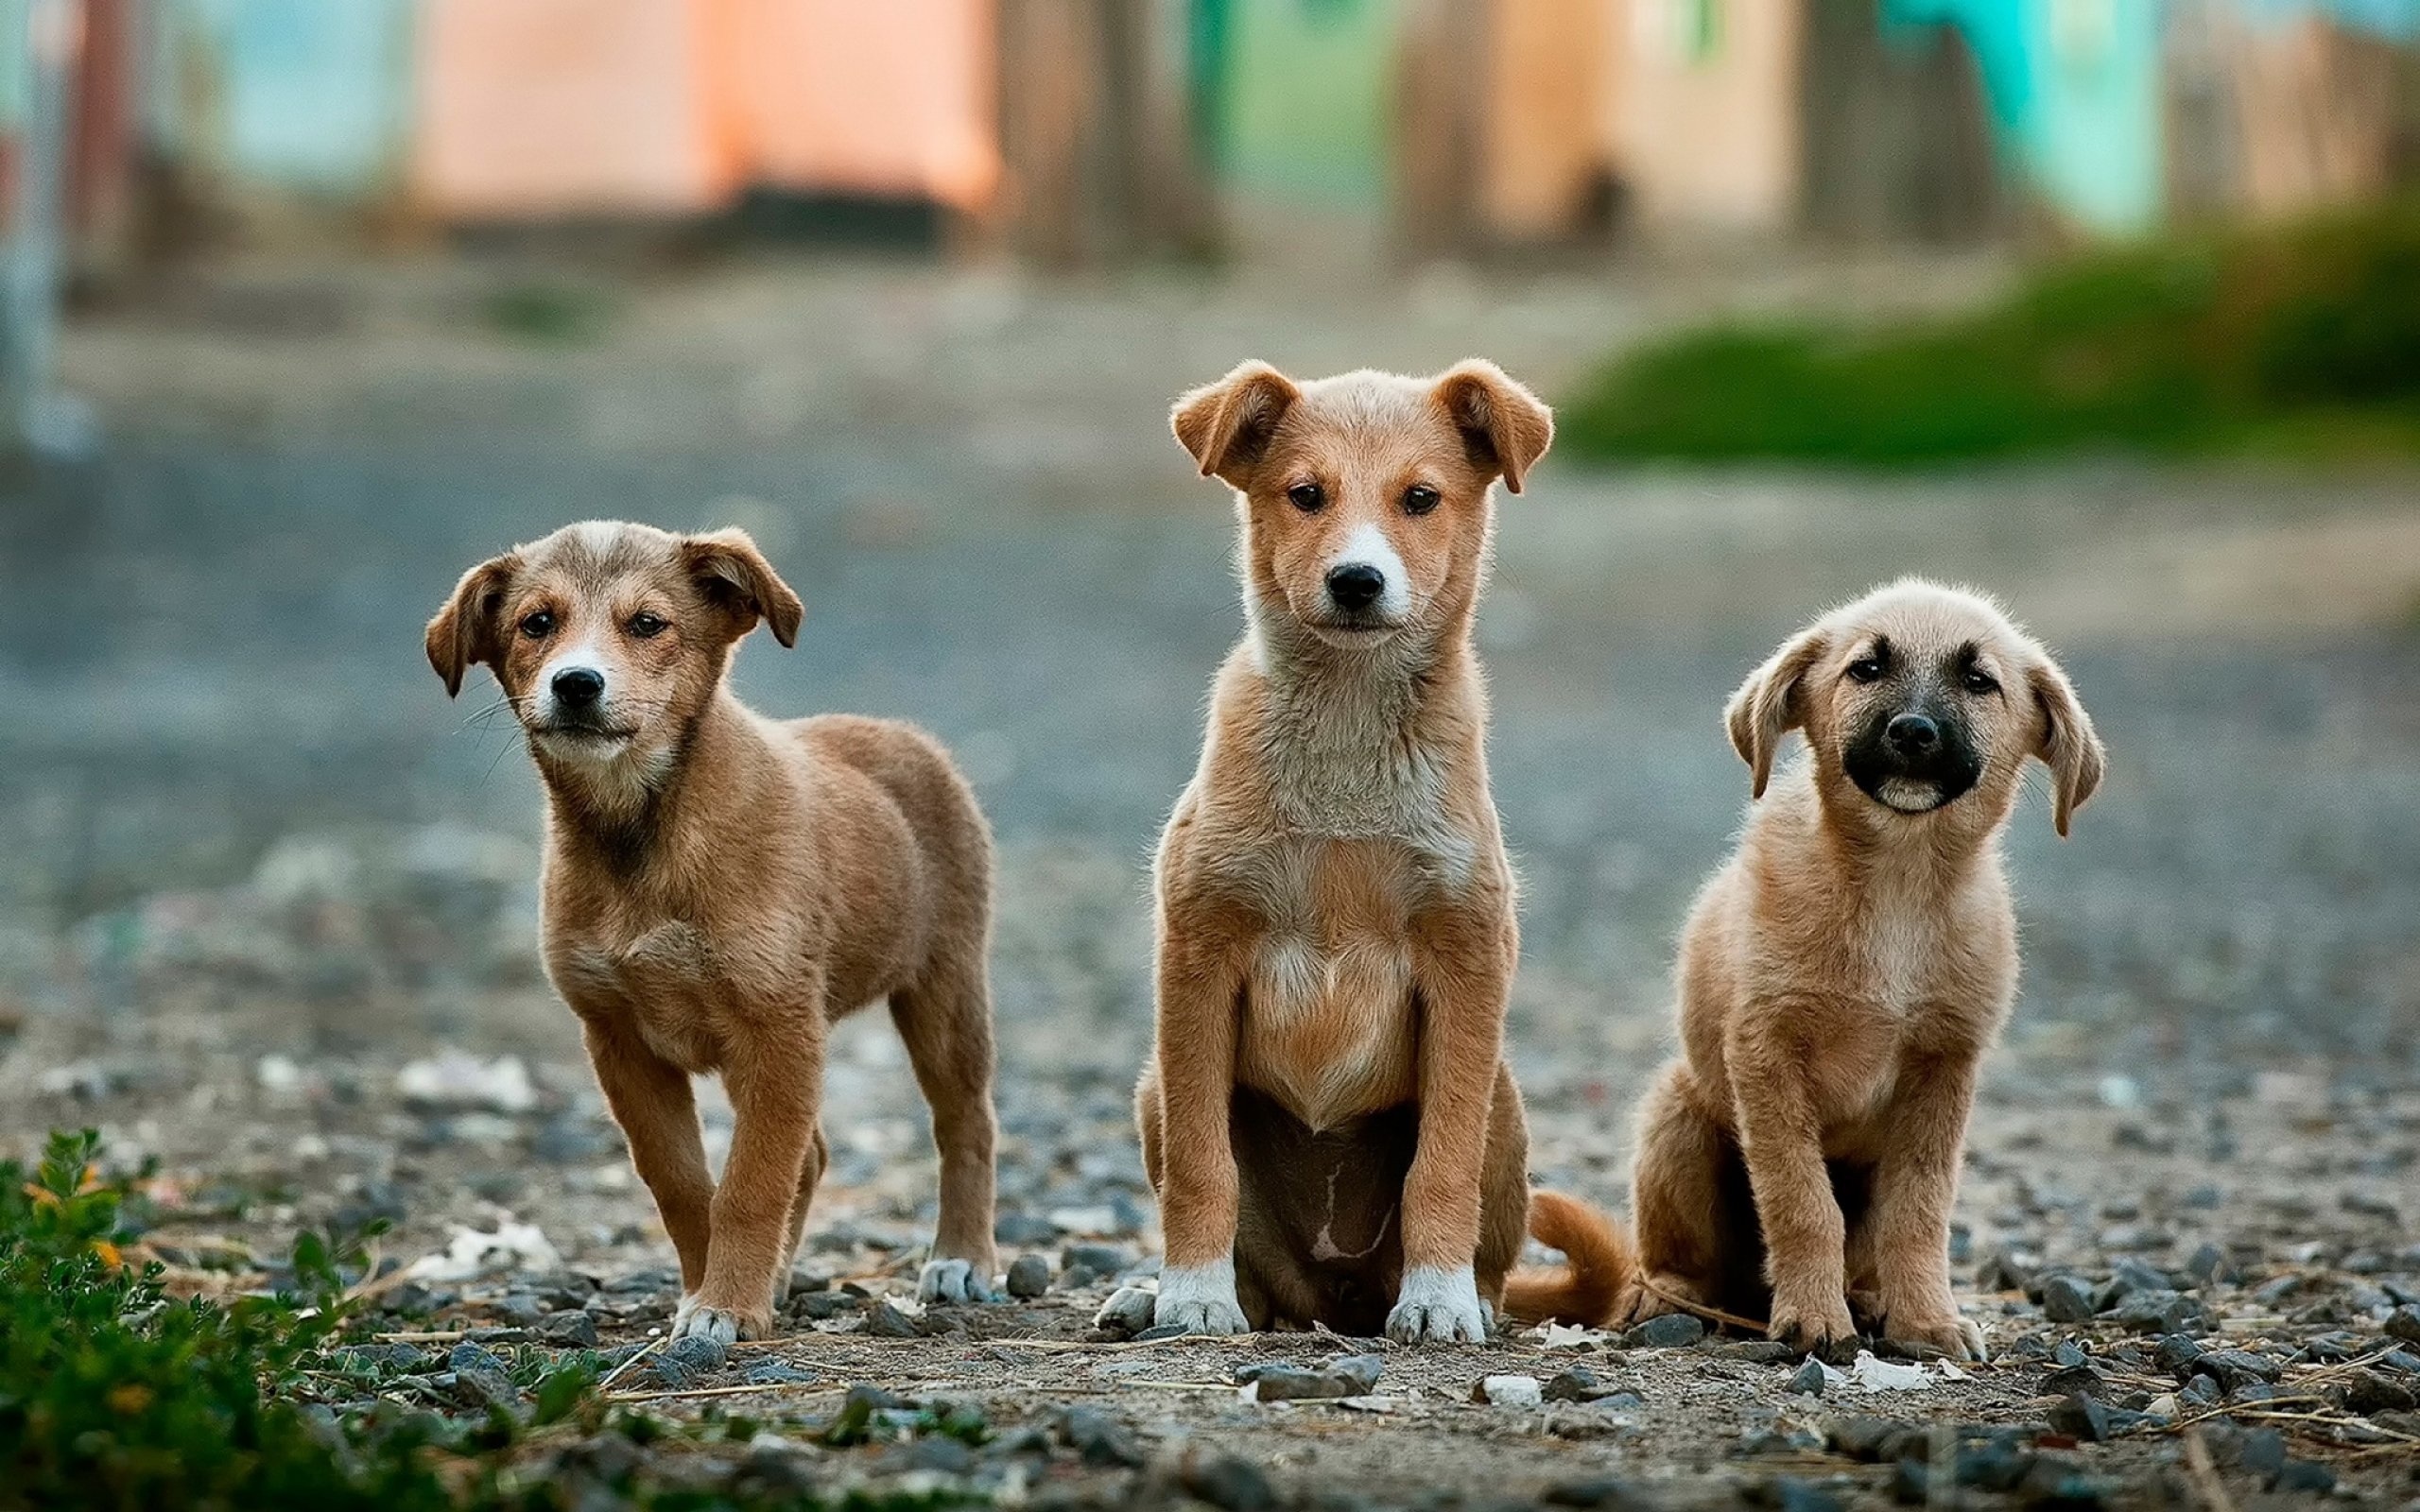
puppy, dog, animal, pet, mammal, vertebrate, dog breed, pup, street dog, dog like mammal